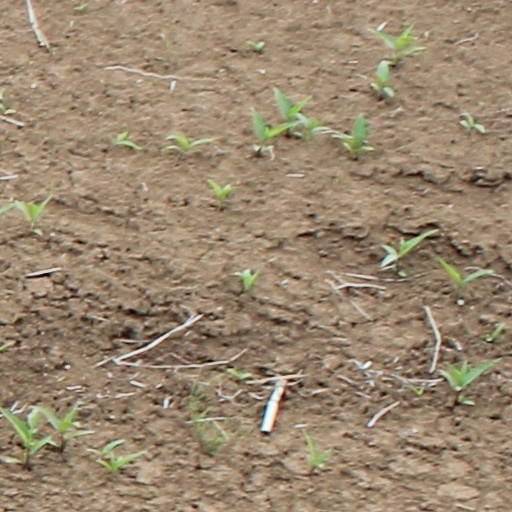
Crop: wheat